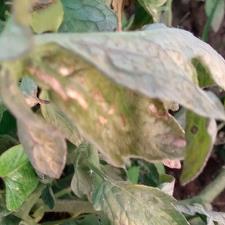
Crop: Tomato
Condition: mite-d